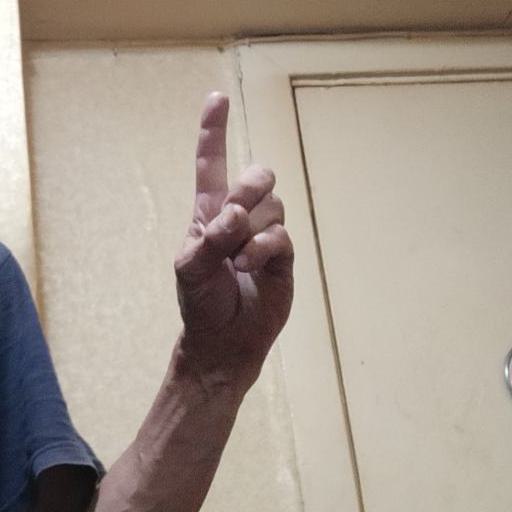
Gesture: one